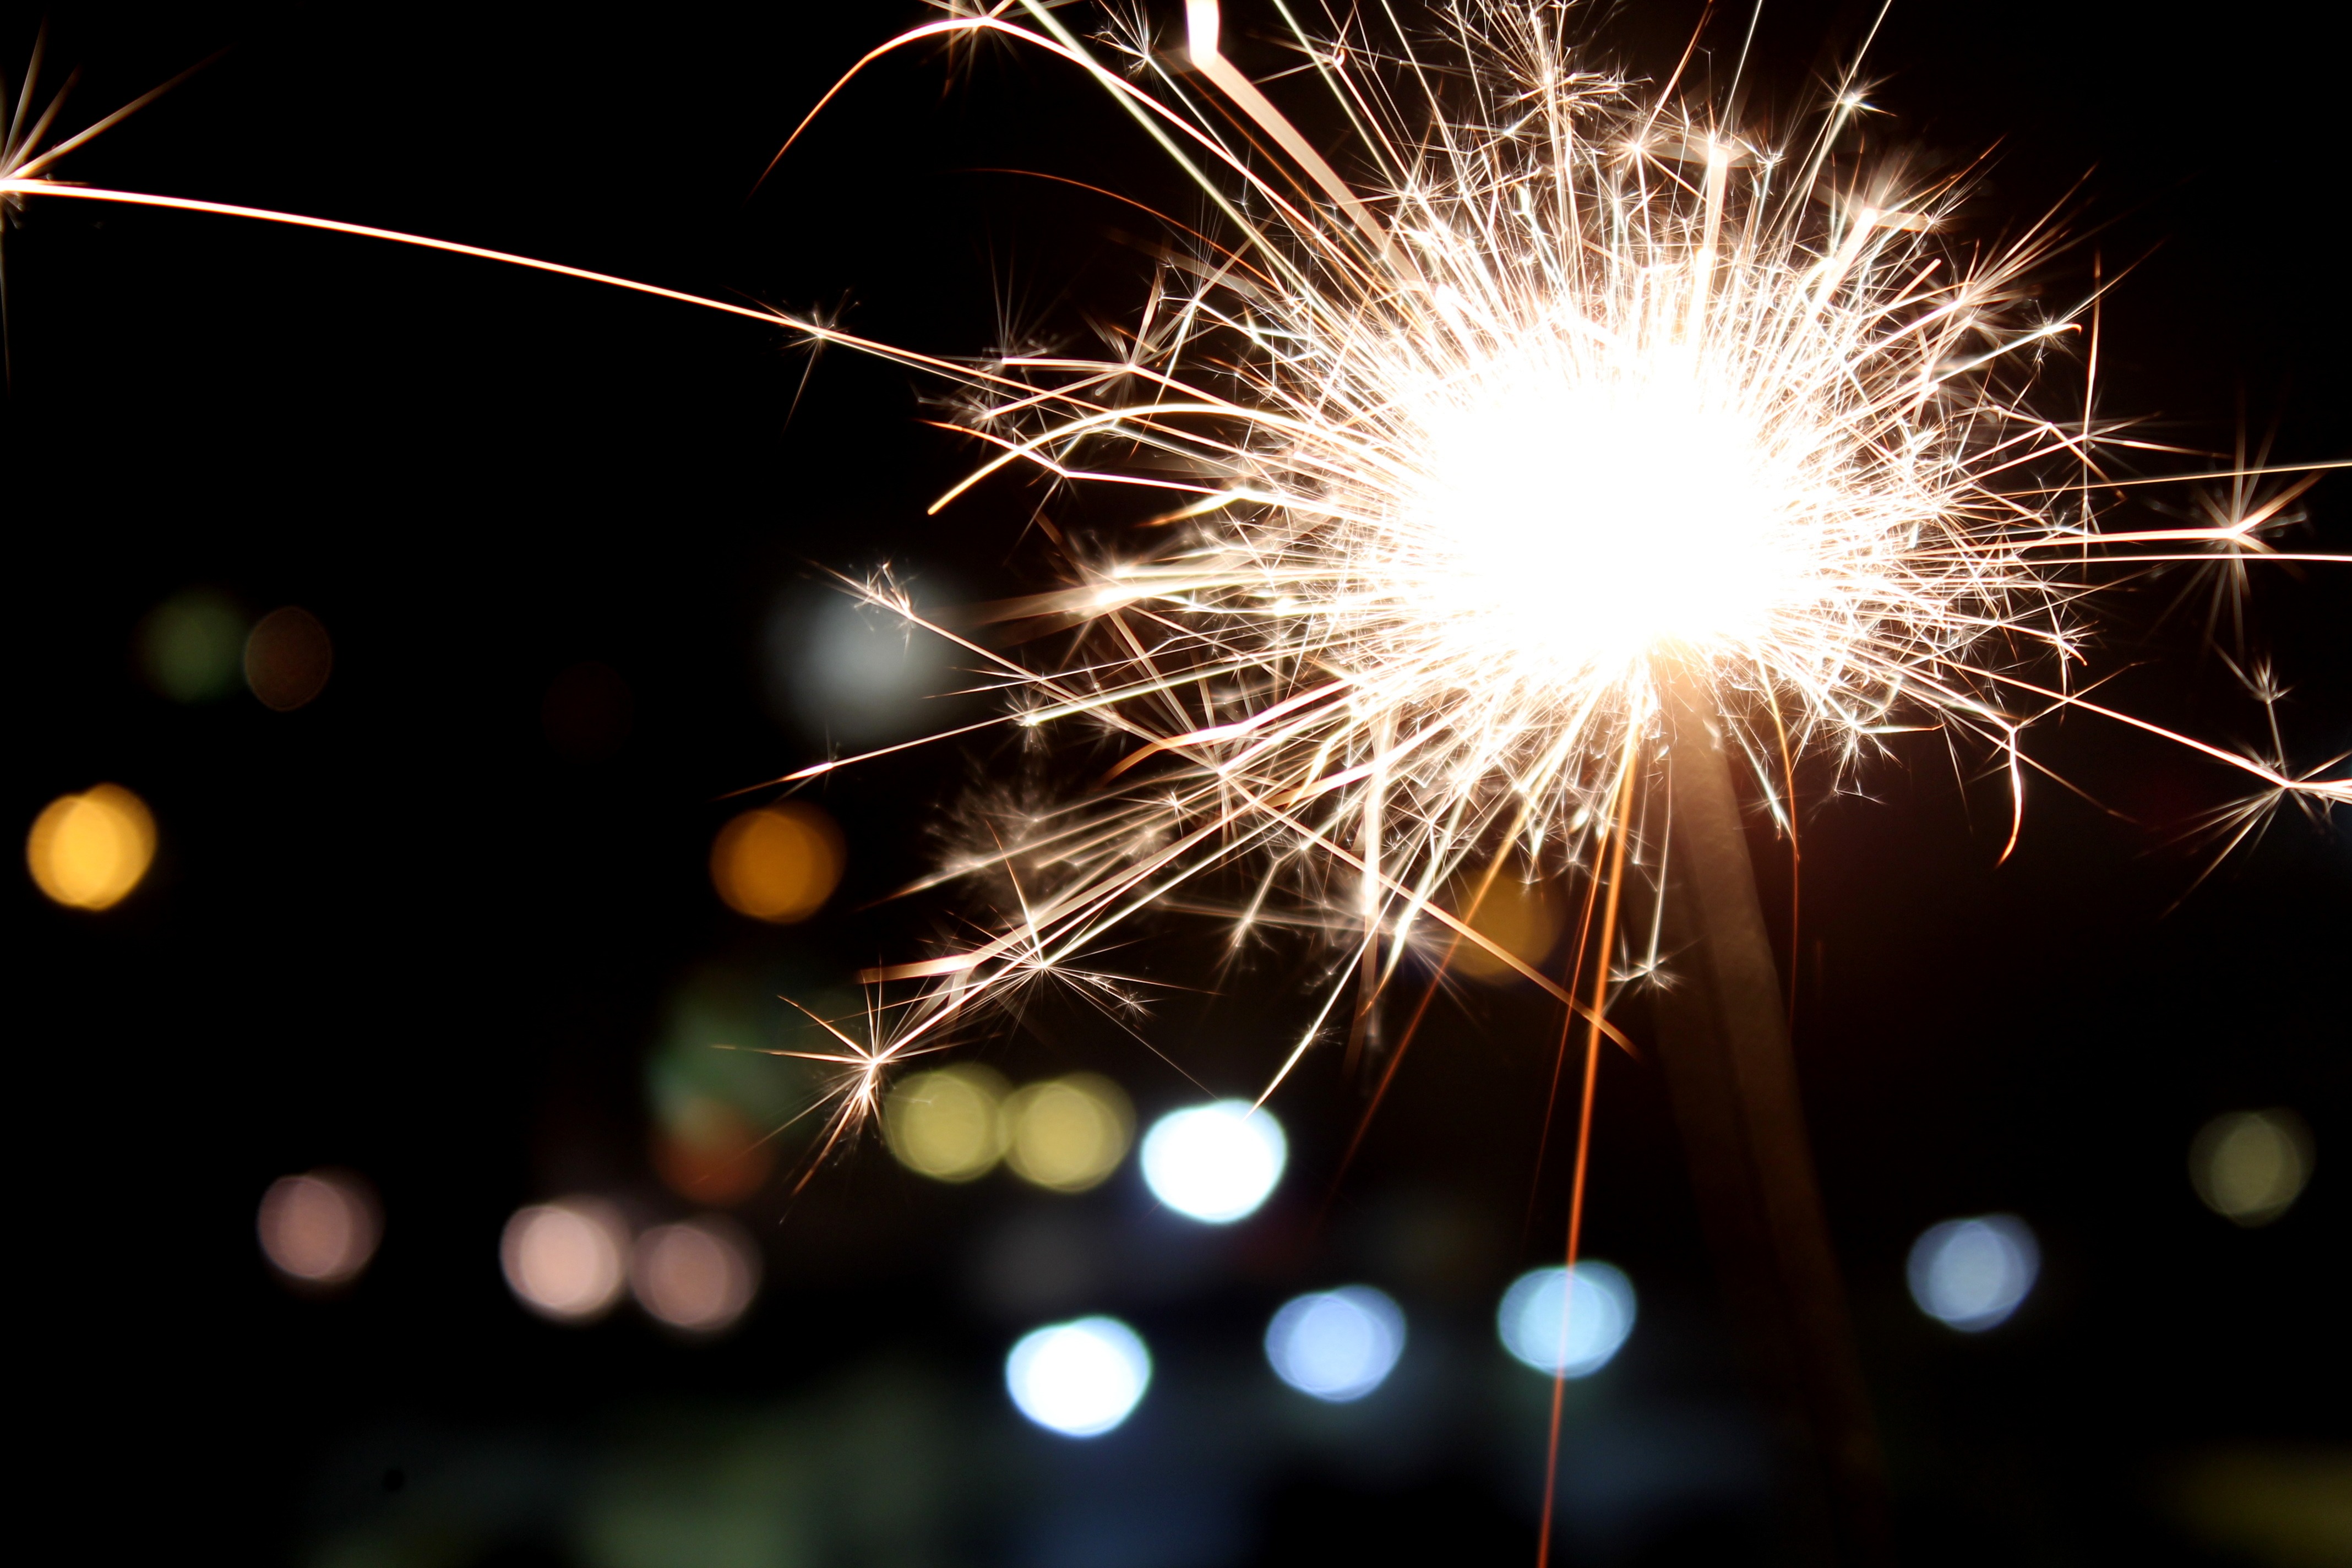
light, night, flower, sparkler, fire, christmas, fireworks, sparks, event, new year's eve, stellina